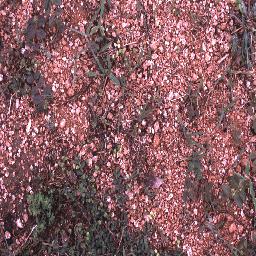
Label: negative